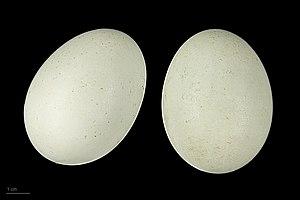
Le Garrot d'Islande est une espèce d'oiseaux de la famille des Anatidae.